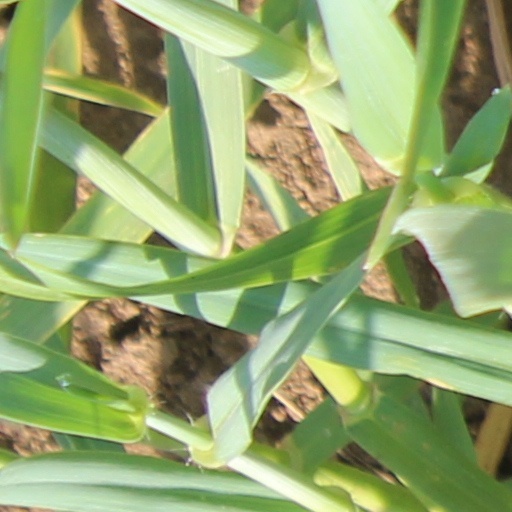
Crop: wheat